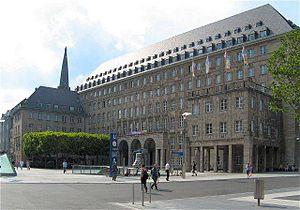
Bochum est une ville d'Allemagne dans le Land de Rhénanie-du-Nord-Westphalie dans la région de la Ruhr. Sixième plus grande ville du Land, deuxième plus grande ville de Westphalie et l'une des vingt plus grandes villes d’Allemagne, Bochum fait partie du district administratif d'Arnsberg comme Dortmund, Hagen, Hamm et Herne.